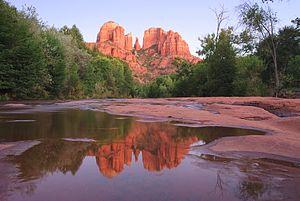
La forêt nationale de Coconino est une forêt fédérale protégée situé en Arizona, aux États-Unis.
Cathedral Rock est une butte située près de Sedona, en Arizona aux États-Unis, au sein d'une formation surnommée « roches rouges de Sedona ». Son point le plus élevé culmine à 1 513 mètres d'altitude dans la forêt nationale de Coconino, dans le comté de Yavapai. Il s'agit de l'un des sites les plus photographiés de l'Arizona.
Sedona est une ville de l'Arizona aux États-Unis située à une cinquantaine de kilomètres au sud de Flagstaff à cheval entre les comtés de Coconino et de Yavapai dans la région nord de Verde Valley.